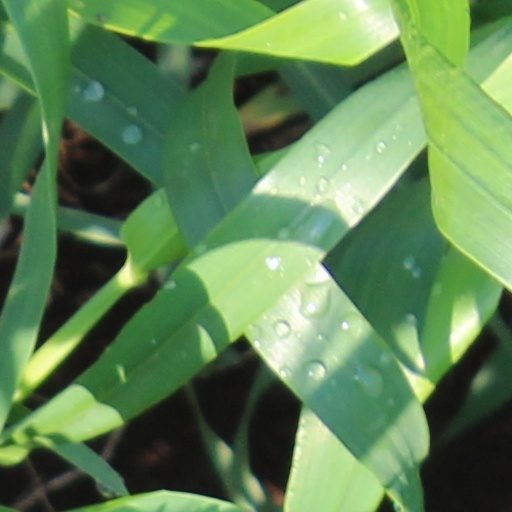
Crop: wheat